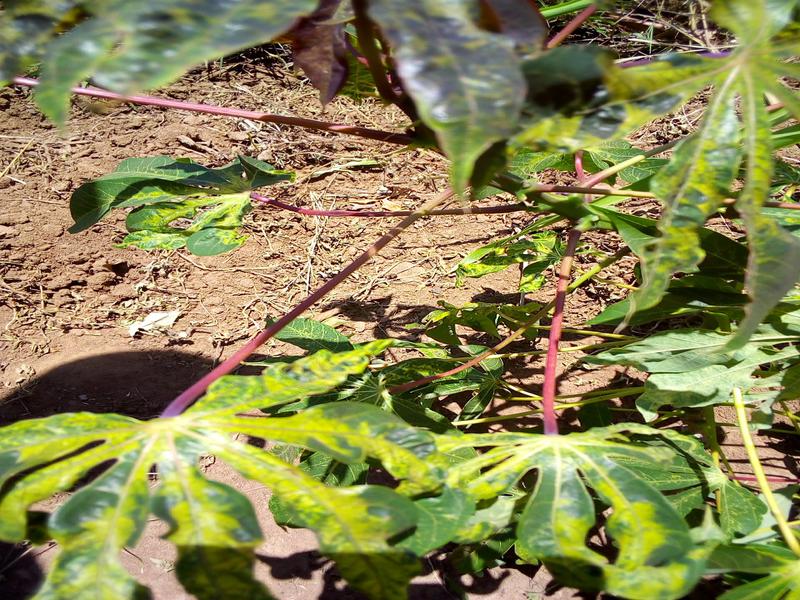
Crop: cassava
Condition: mosaic_disease